Sky position (RA, Dec in degrees): 56.078, -0.393
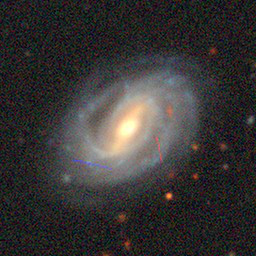
Galaxy morphology: Barred Spiral Galaxies